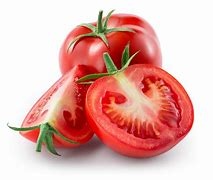
Label: tomato